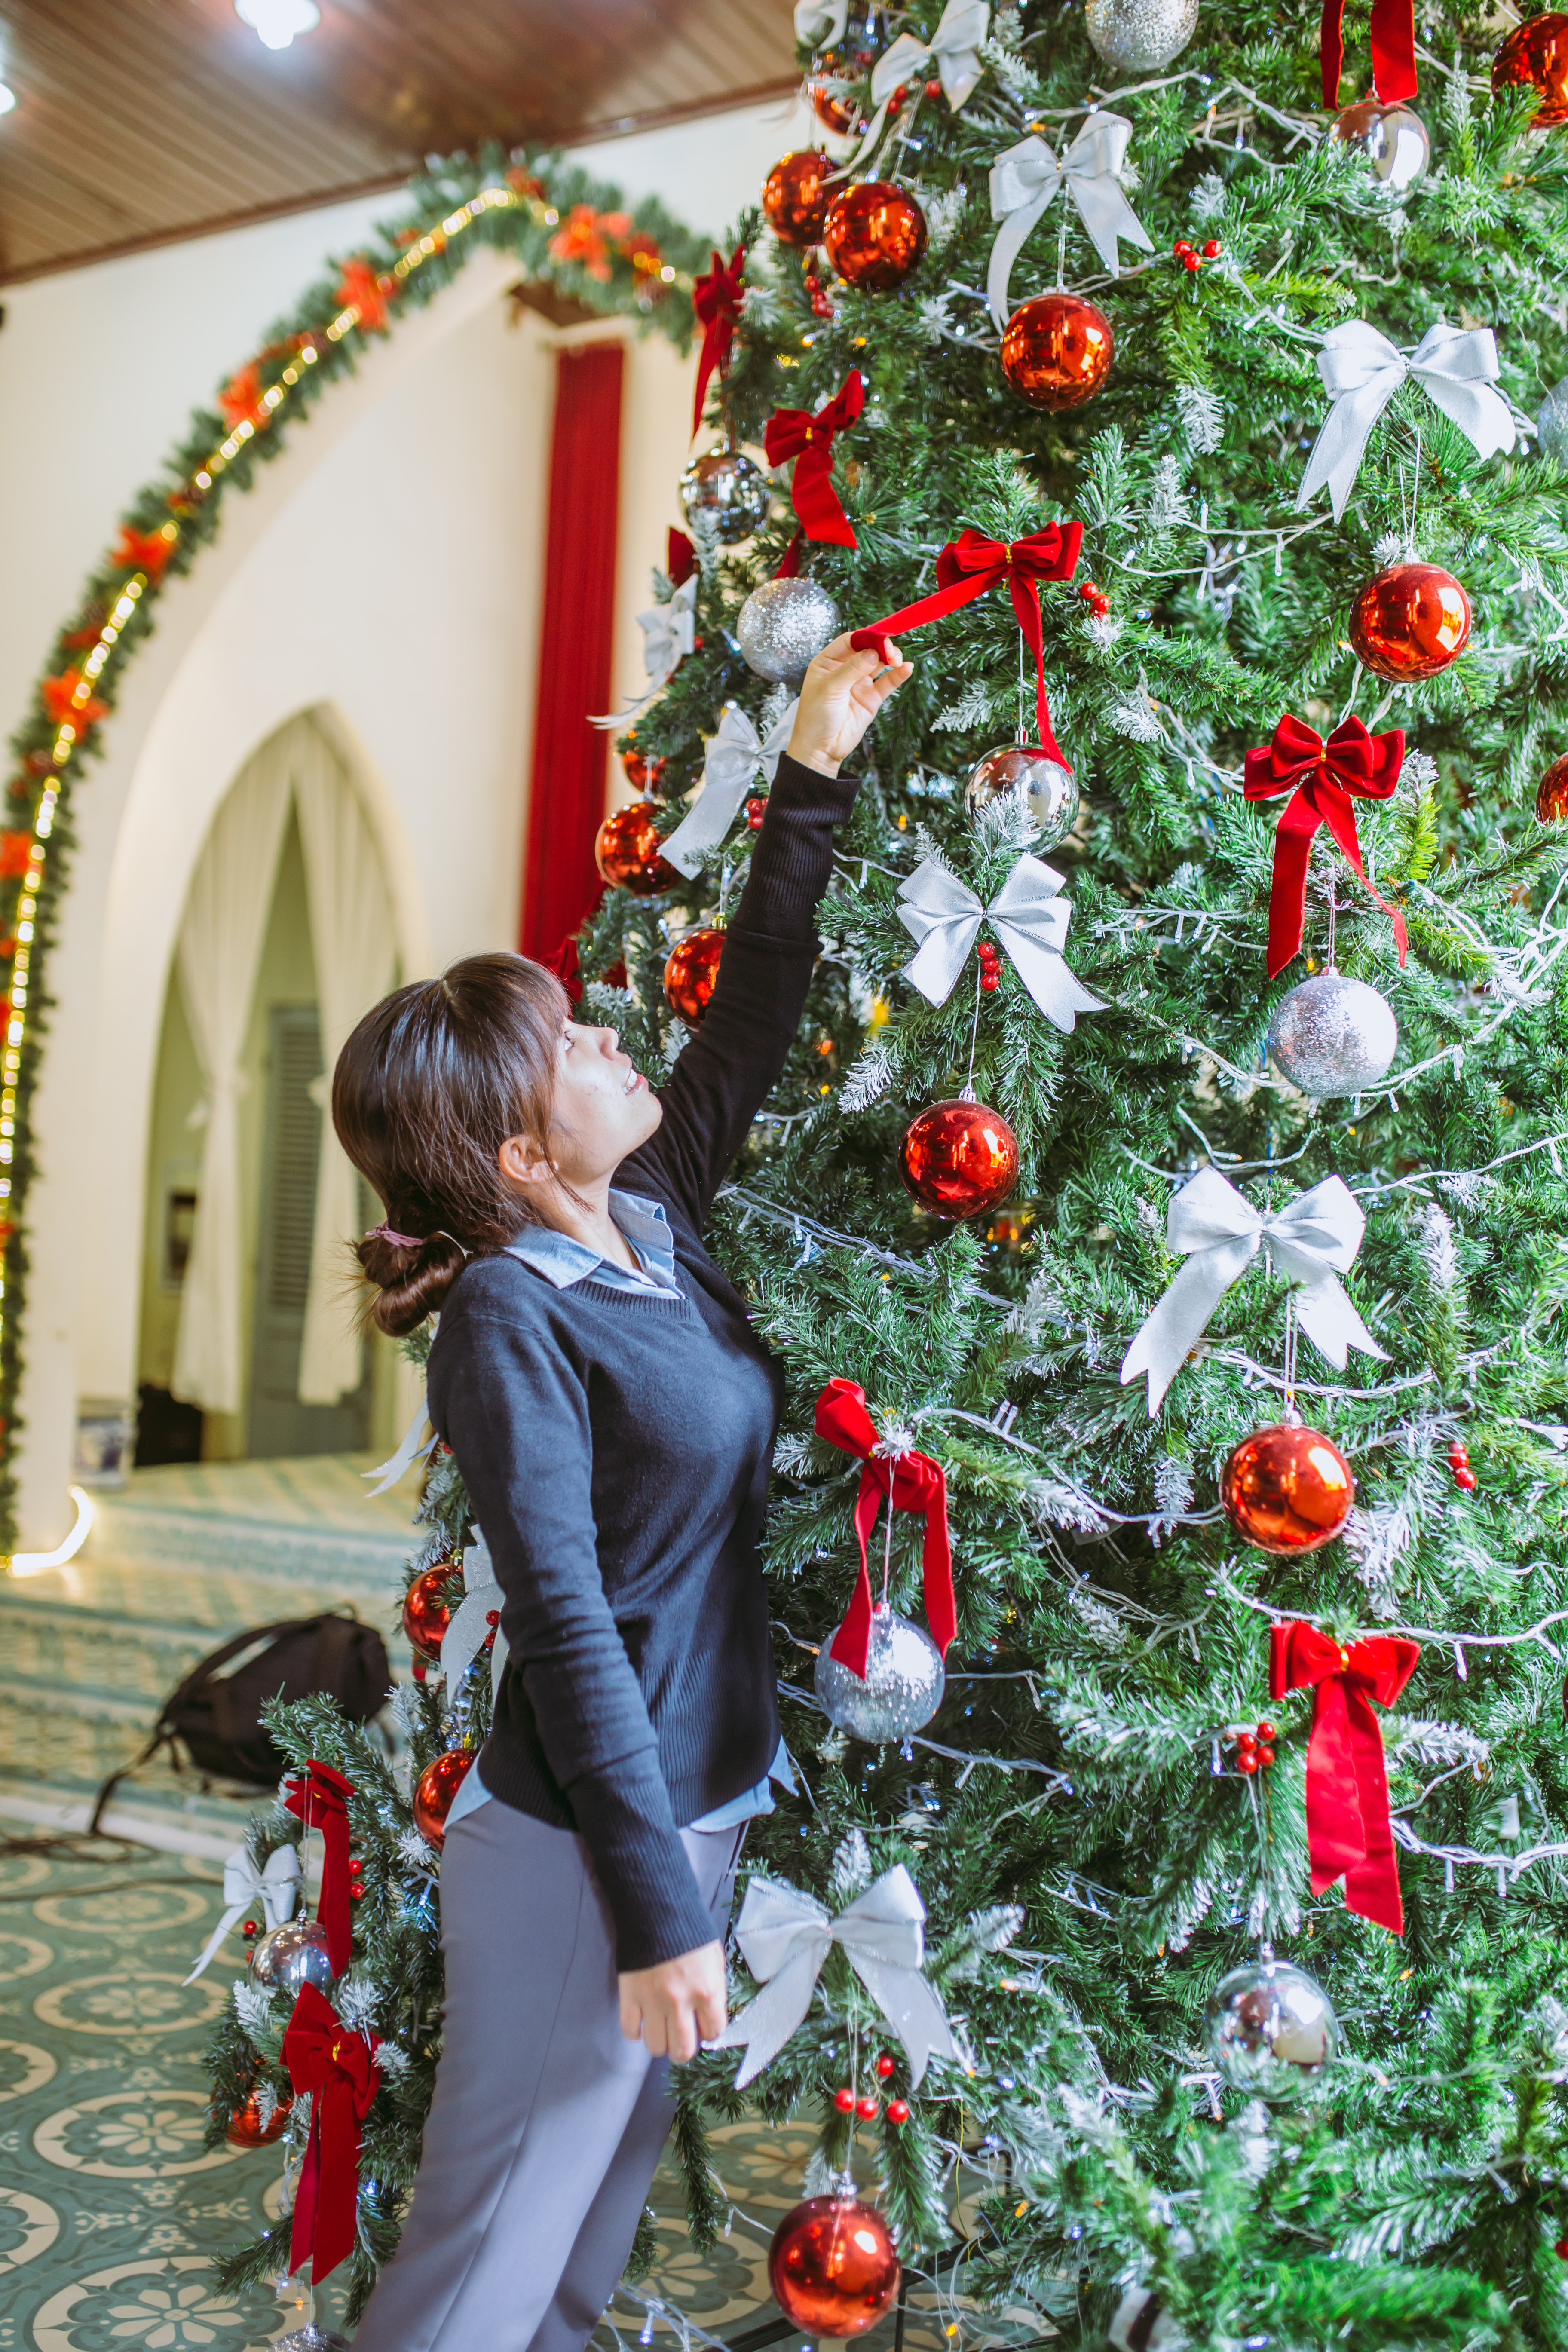
christmas decoration, christmas, tree, plant, christmas tree, tradition, holiday, christmas ornament, flower, event, decor, girl, fir